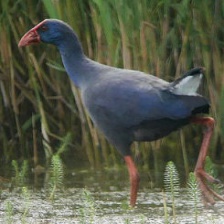
Species: PURPLE SWAMPHEN
Scientific name: PORPHYRIO PORPHYRIO
ImageNet parent category: european_gallinule